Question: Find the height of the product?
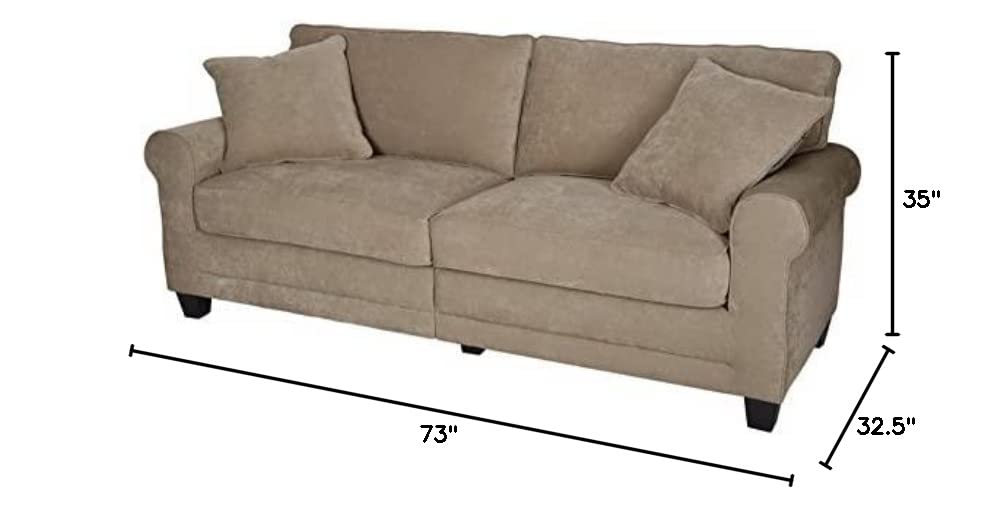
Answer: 35.0 inch